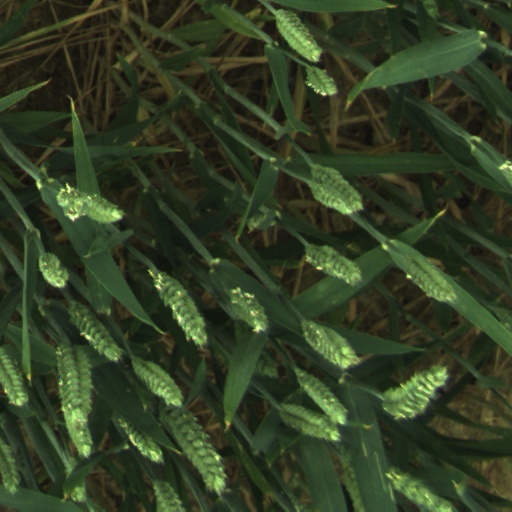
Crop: wheat